John Adams (cartographer)

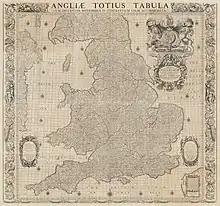
Map of England & Wales by John Adams (1677), updated by Philip Lea (1692)

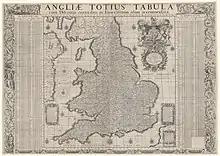
Map of England & Wales by John Adams (1679)

In July 1677 it was announced in the "London Gazette" that John Adams "of the Inner-Temple" had produced "A New Large Map of England full six foot square", enabling merchants and armchair travellers for the first time to see at a glance the "computed and measured miles" between market towns and other significant places. Thomas Palmer had produced a somewhat sketchy roadmap of England and Wales in 1668, but this was based on surveys undertaken by Christopher Saxton (in the 1570s) and John Norden, and errors had accrued with the publication of each successive "new" map, including those of John Speed. Also, as Adams observed, "The Space of One hundred years, and the late Civil War hath much altered the face of the Kingdom; many Castles and Ancient Seats have been demolished, and several considerable Houses since erected, Market Towns disused, and others new made". Following an extensive survey, John Ogilby published in 1675 the first detailed strip-maps showing the country's principal roads, but Adams seems to have perceived a need for a more comprehensive and spatially-representative map. Having witnessed in London the publication of Ogilby's maps, Adams engaged one of Ogilby's surveyors, Gregory King, to engrave his 1677 map, which was printed over twelve separate sheets. Two years later, King was again engaged to engrave a smaller version of the map (spread over just two 'Imperial' sheets), to which were added "the Rivers and an Alphabetical Table of all the Cities and Market-Towns, with Letters referring to the Map, the Distance of every Town from London, and their several Latitudes and Longitudes".